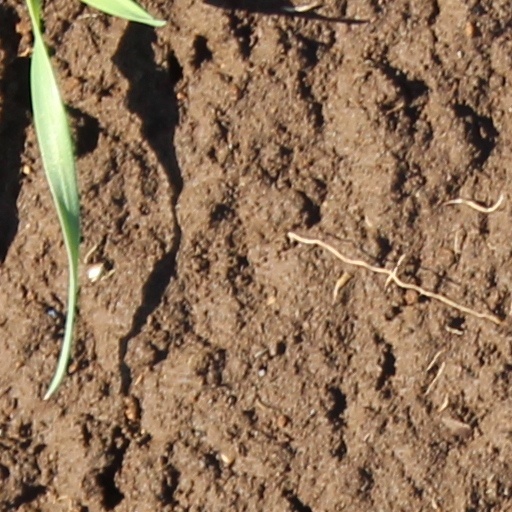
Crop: wheat